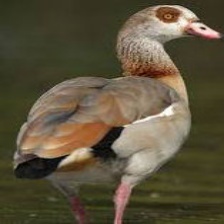
Species: EGYPTIAN GOOSE
Scientific name: ALOPOCHEN AEGYPTIACA
ImageNet parent category: goose